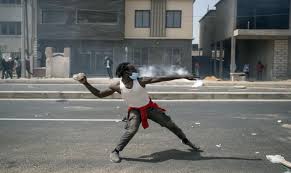
Kii de sennas ngóor la su taxaw si benn tali daldi yor aw xeer, takk masque. Xeer wi mu jëmale ko ca way-takk-der ya.